Answer in natural language. How many Paintings are visible in the scene? Choose between the following options: 3, 5, 1, 1 or 4
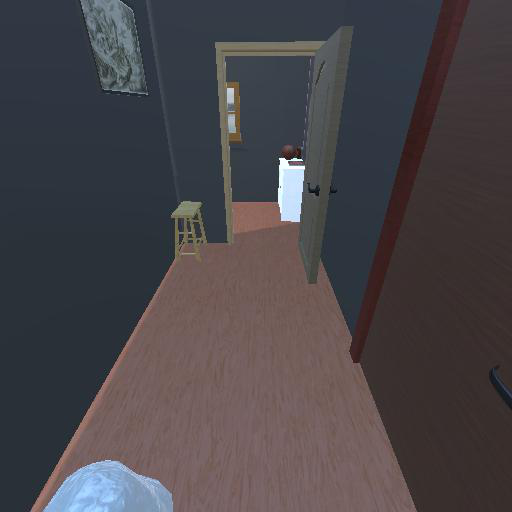
<answer>1</answer>